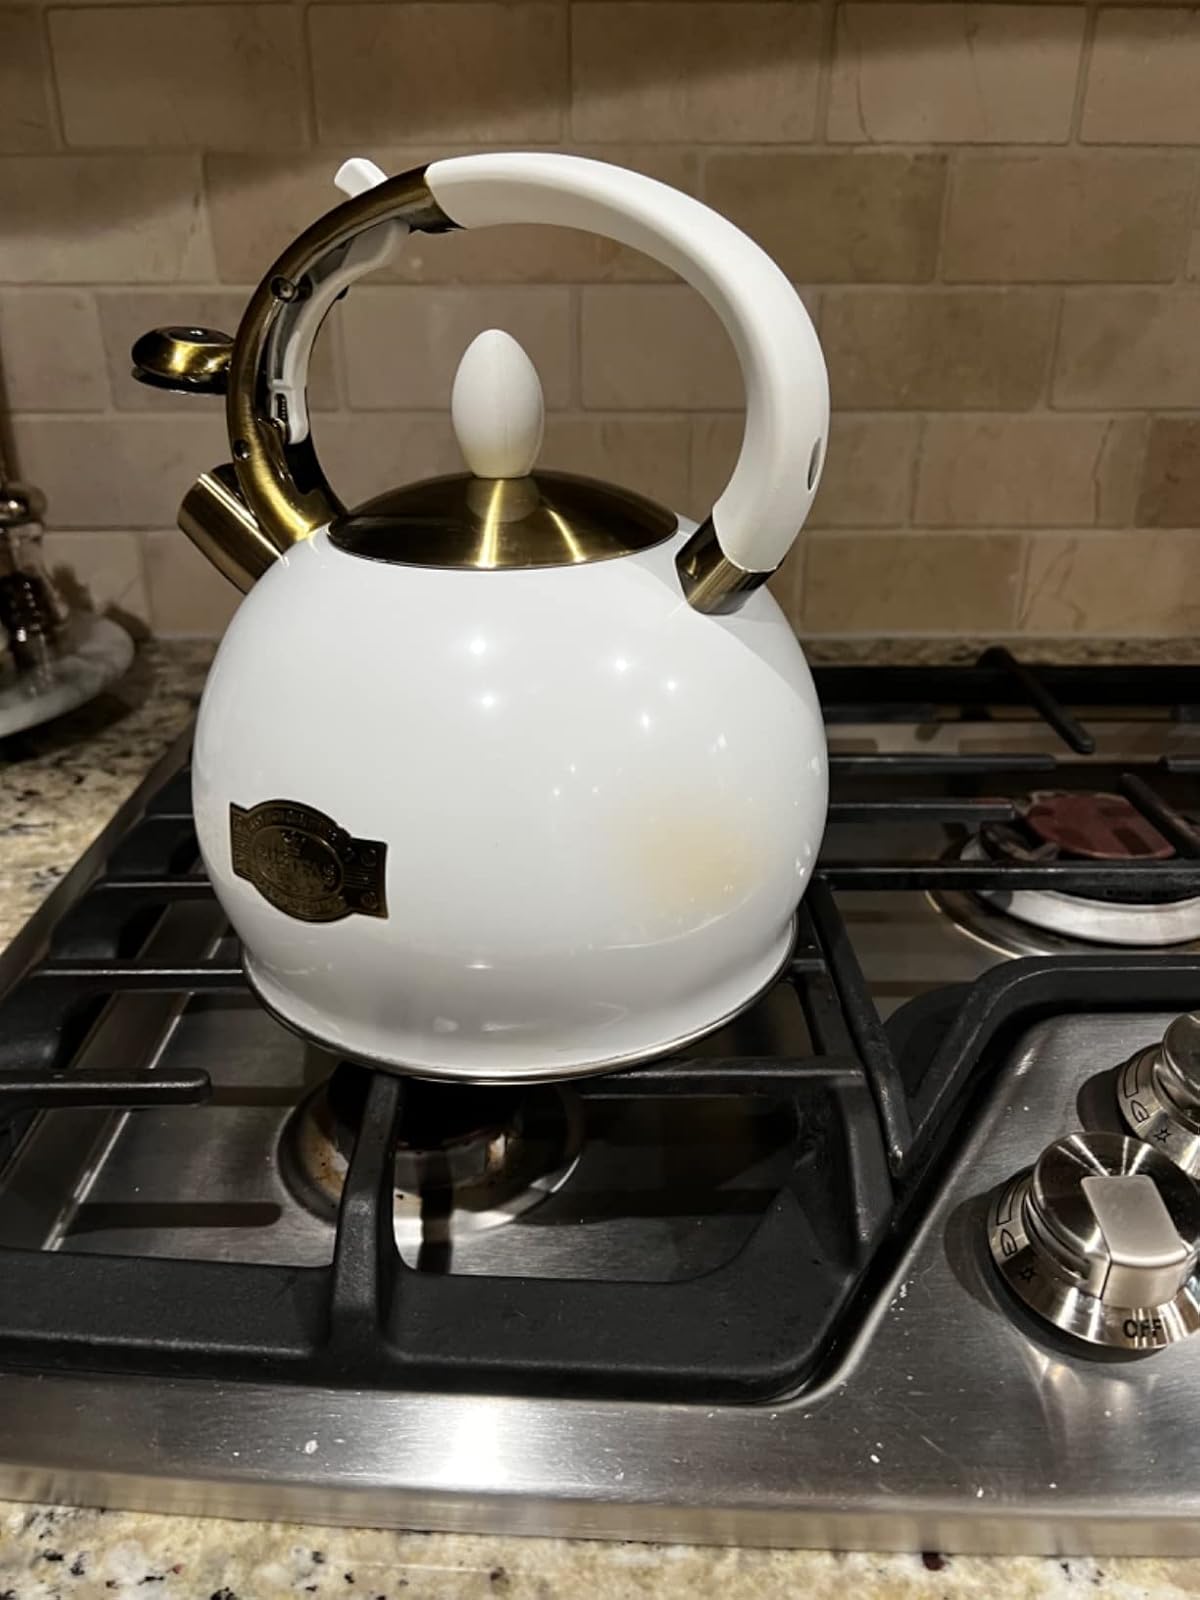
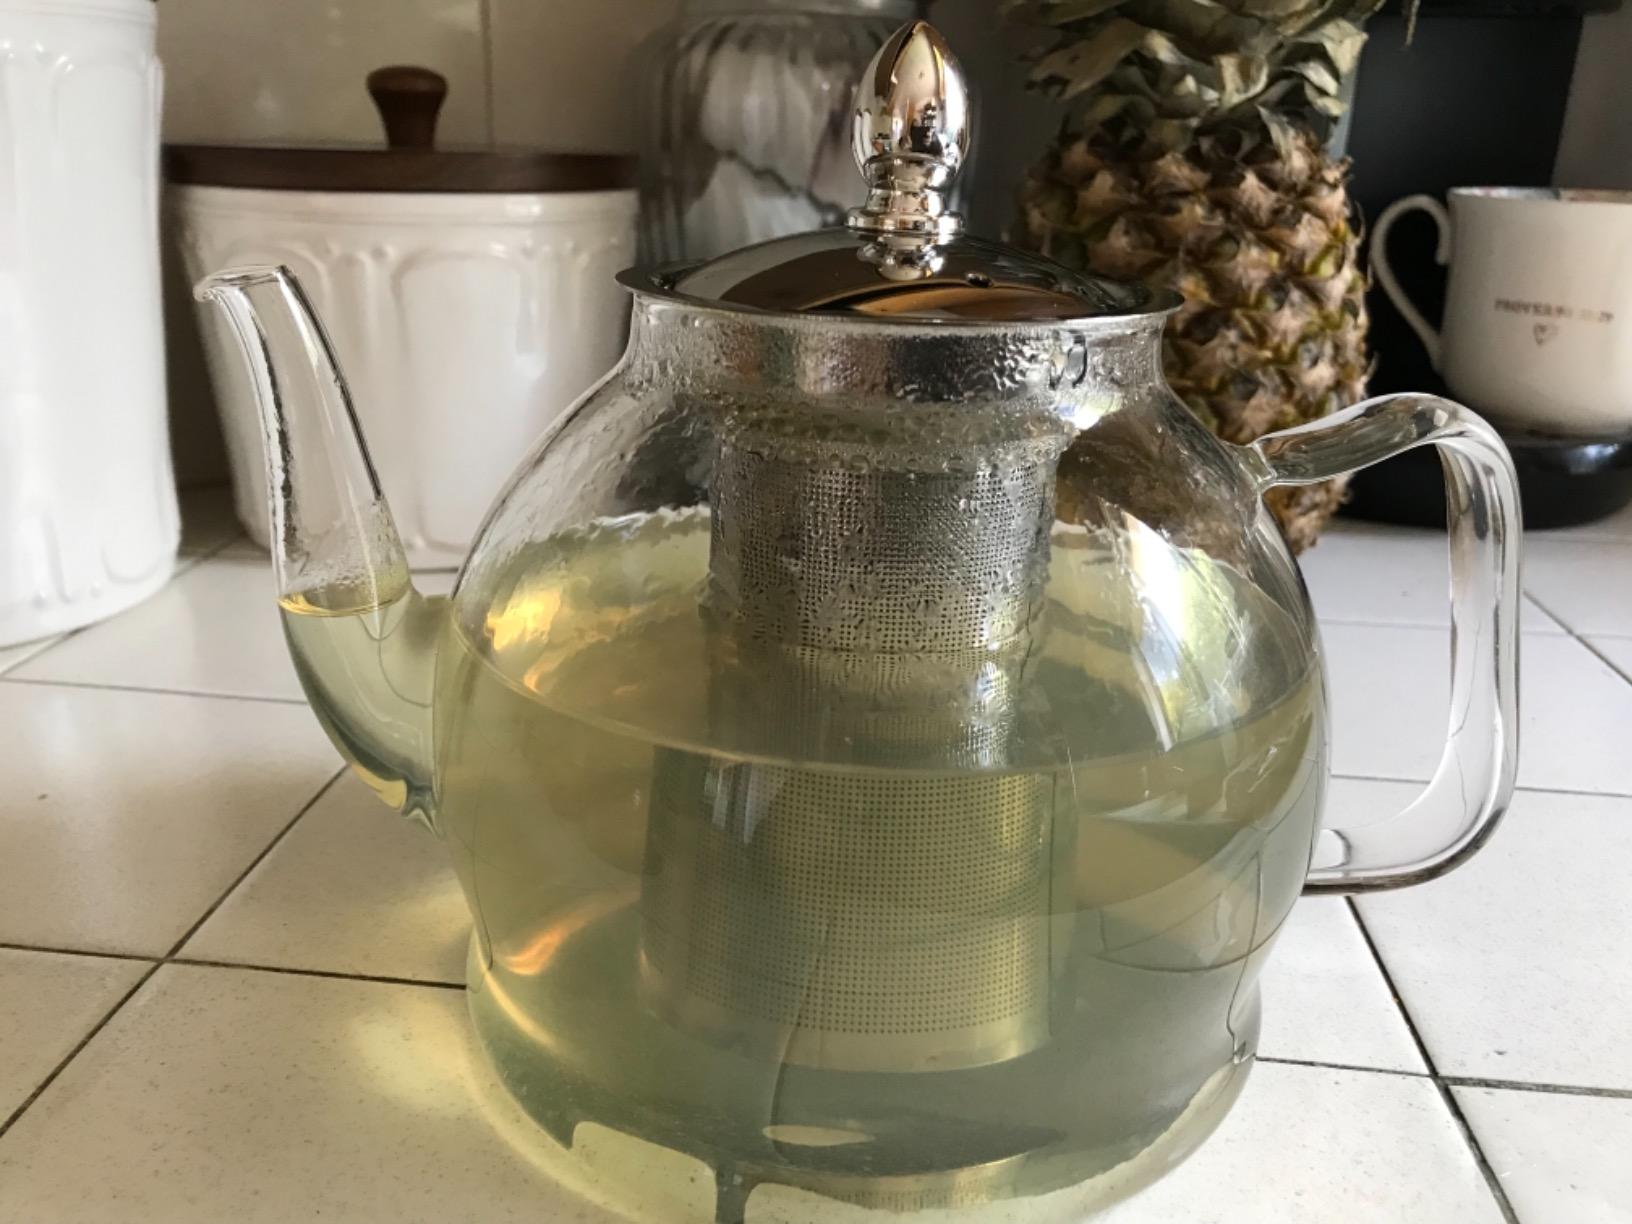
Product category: items_kettle
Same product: no